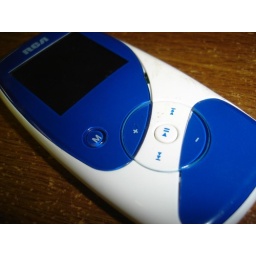
My Opal, an MP3 audio &amp;amp; video player made by RCA, melted in the back window of Zippy's car.